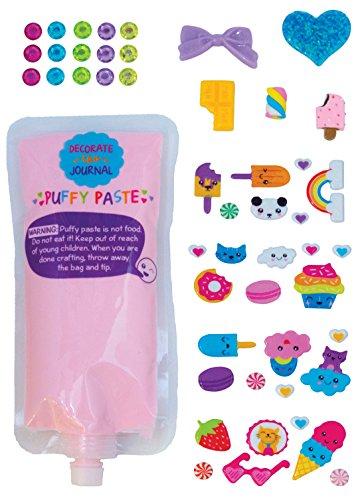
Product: Klutz Decorate This Journal Toy
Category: Toys & Games | Arts & Crafts | Craft Kits
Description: A guided journal that you personalize inside and out.
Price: $16.01
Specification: ProductDimensions:10x1x9inches|ItemWeight:1.6ounces|ShippingWeight:13.6ounces(Viewshippingratesandpolicies)|DomesticShipping:ItemcanbeshippedwithinU.S.|InternationalShipping:ThisitemcanbeshippedtoselectcountriesoutsideoftheU.S.LearnMore|ASIN:1338106376|Itemmodelnumber:9781338106374|Manufacturerrecommendedage:8-15years